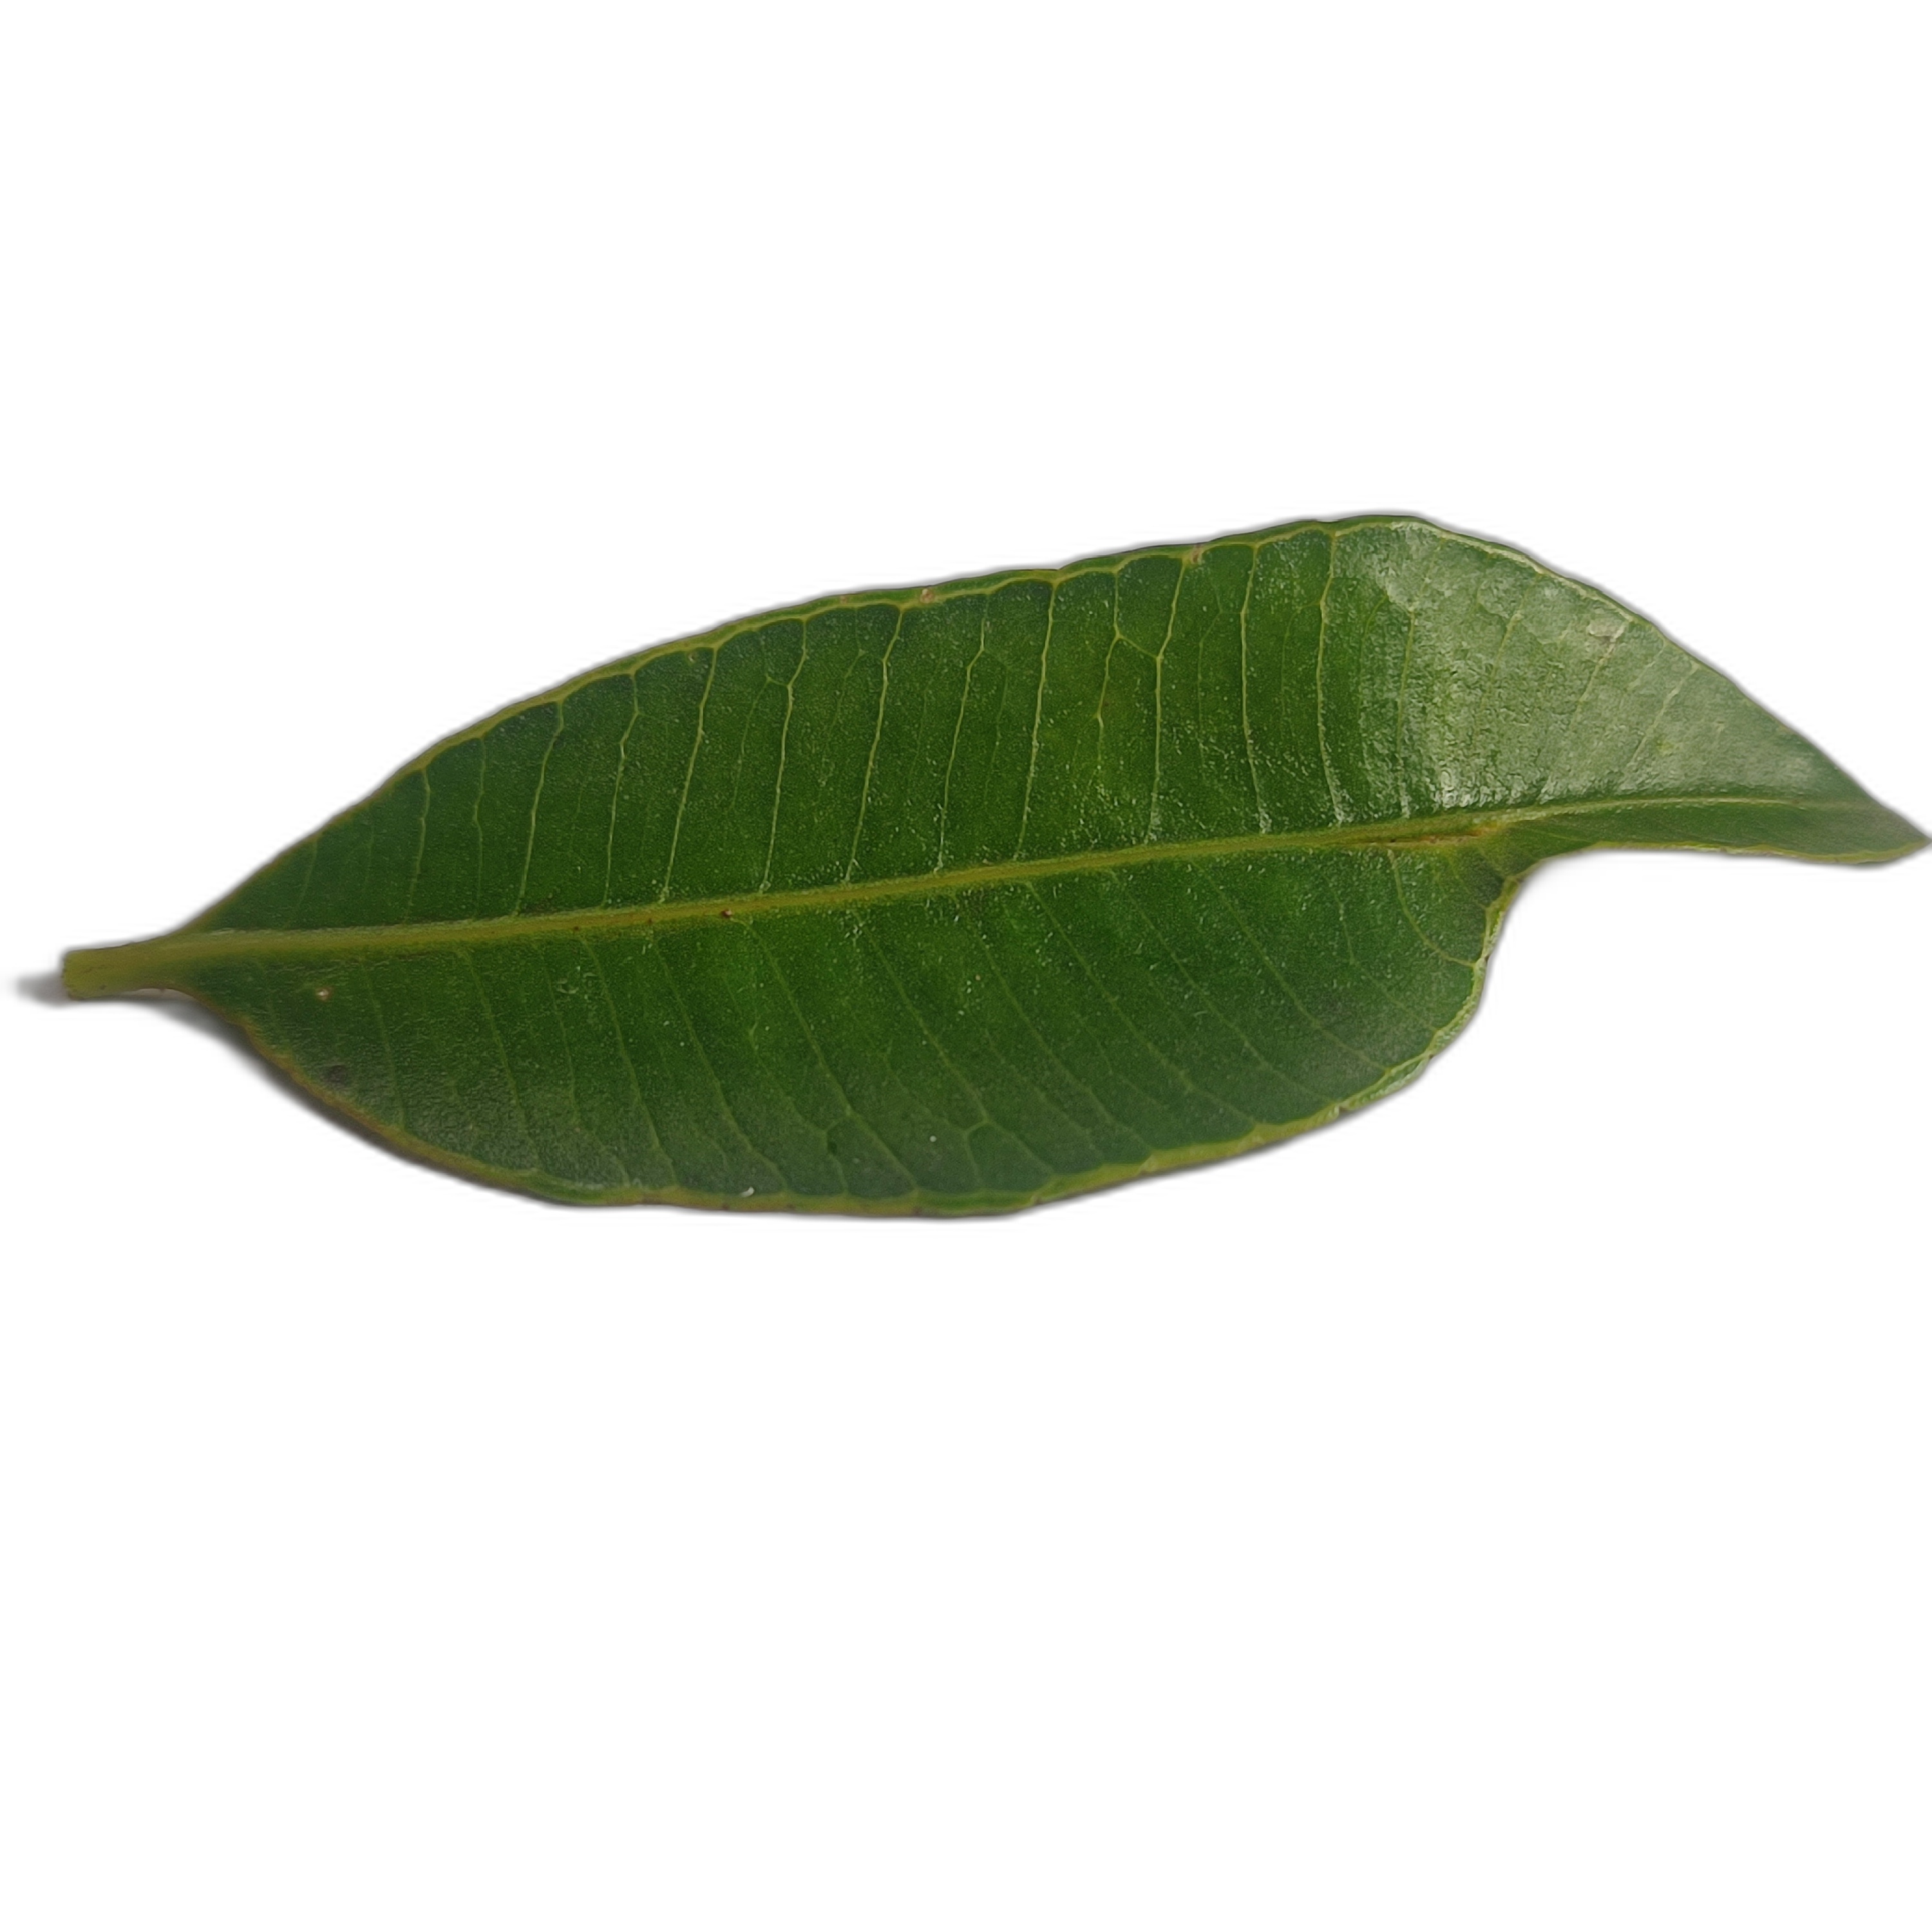
Label: healthy